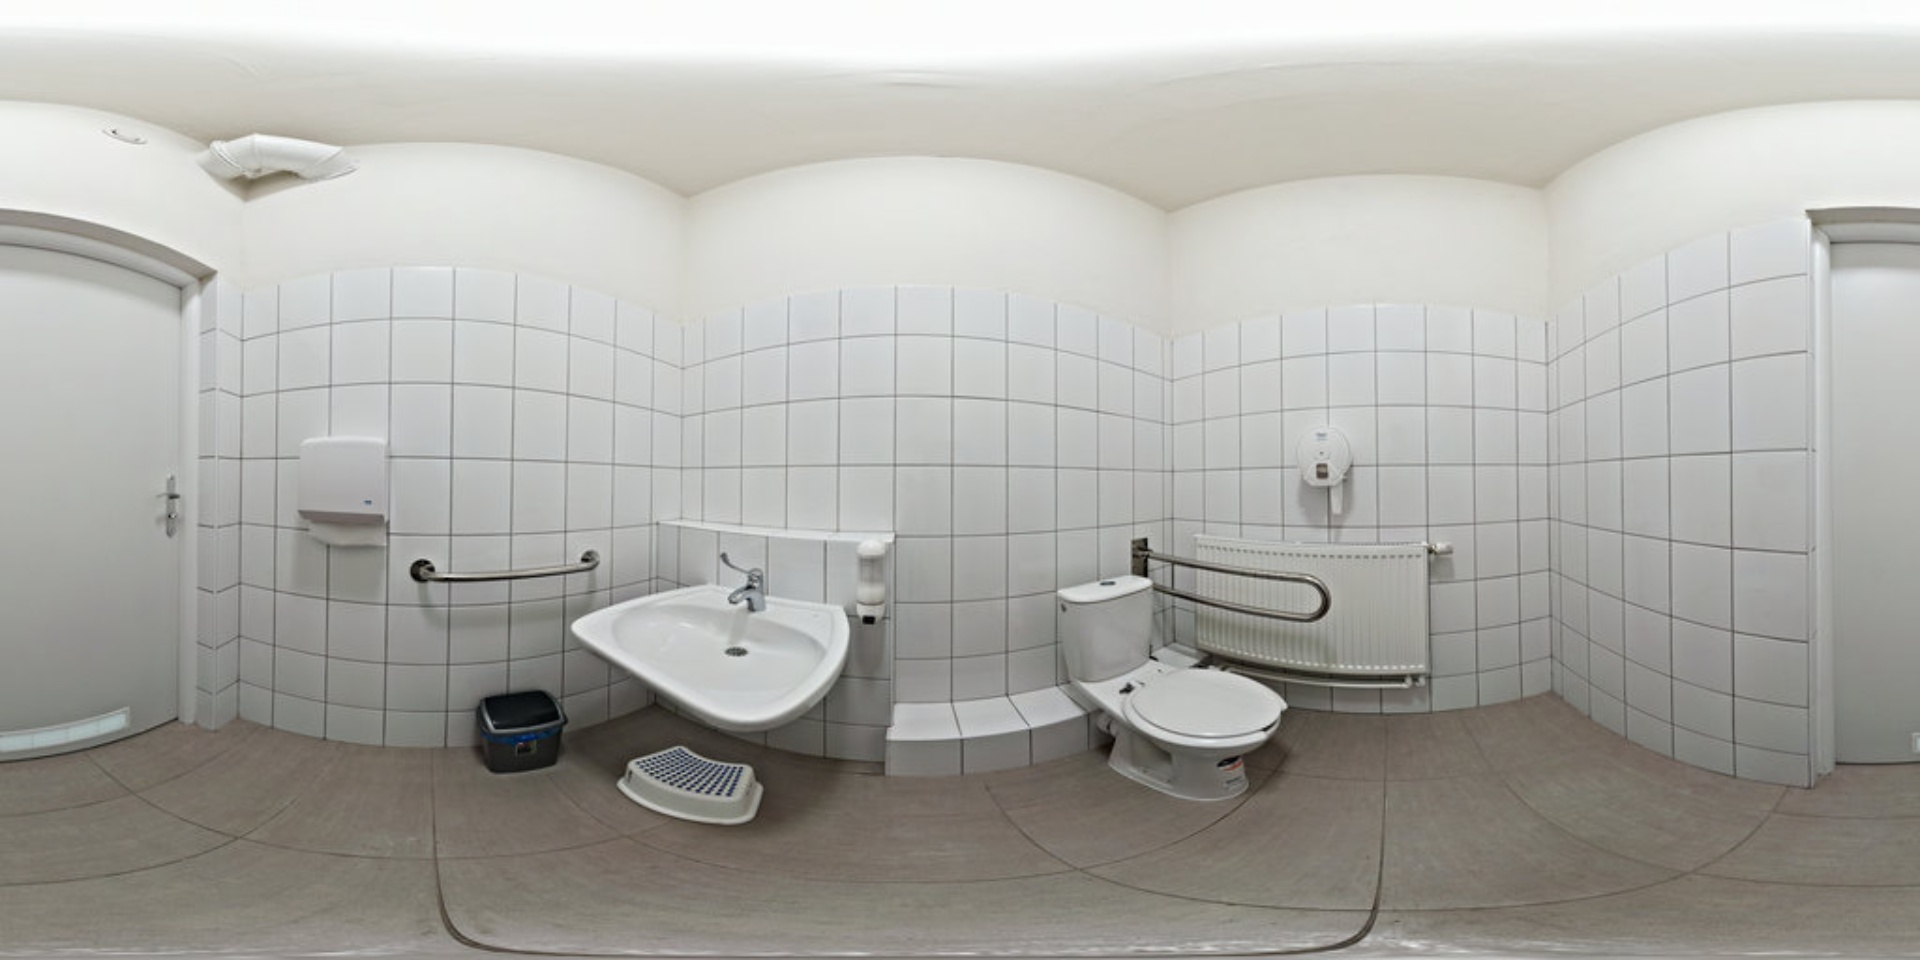
Referred object: the small black trash bin under the sink

Referred object: the white wall-mounted sink

Referred object: turn right; the toilet next to the radiator